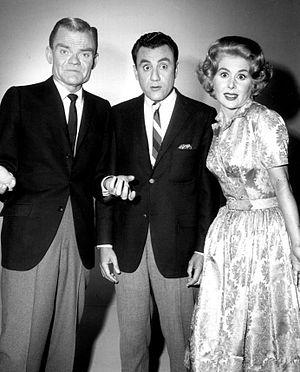
Lindley Armstrong Jones, dit Spike Jones /spaɪk d͡ʒoʊnz/, est un musicien et acteur américain, né le 14 décembre 1911 à Long Beach en Californie et mort le 1ᵉʳ mai 1965 à Beverly Hills.